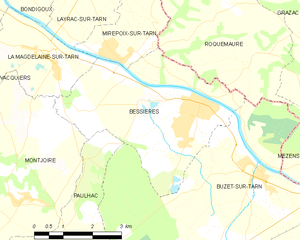
Bessières est une commune française située dans le sud-ouest de la France, dans le département de la Haute-Garonne, en région Occitanie. Elle est située dans le nord-est de la Haute-Garonne et de Toulouse, à la limite du département du Tarn. Elle est d'ailleurs traversée par le Tarn. La ville fait partie du pays traditionnel du Languedoc et de la région historique de l'Occitanie.